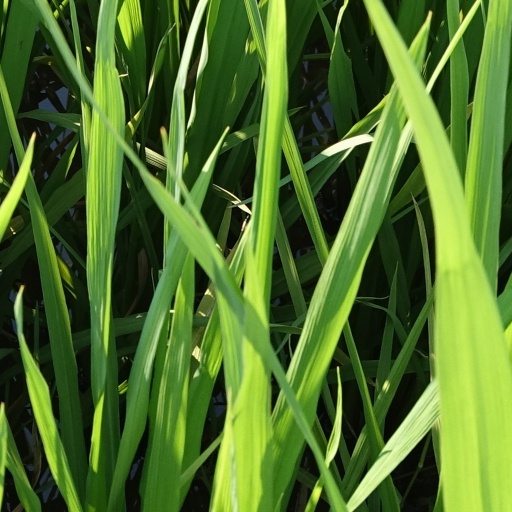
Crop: rice